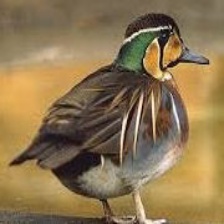
Species: BAIKAL TEAL
Scientific name: ANAS FORMOSA
ImageNet parent category: drake